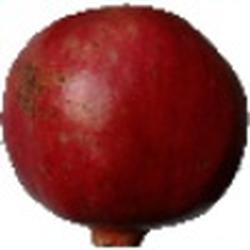
Label: Pomegranate